James E. Barrett

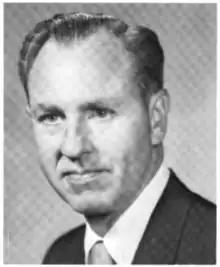

James Emmett Barrett (April 8, 1922 – November 7, 2011) was a United States circuit judge of the United States Court of Appeals for the Tenth Circuit.